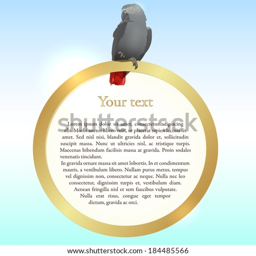
vector illustration of person and golden frame